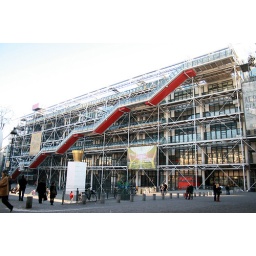
This very modern building houses the museum of modern art, among other things, in the Beaubourg area of Paris.